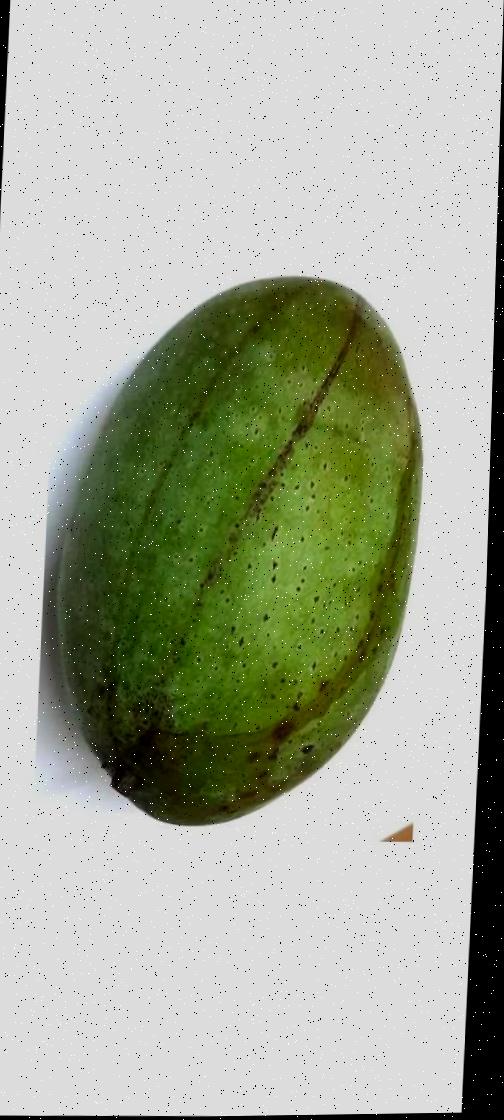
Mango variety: Fazli Classic